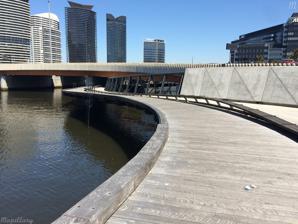
Building: Jim Stynes Bridge
Country: Australia
Year built: 2014
Melbourne, Australia pedestrian bridge Jim Stynes Bridge Coordinates 37°49′22.7″S 144°56′53″E / 37.822972°S 144.94806°E / -37.822972; 144.94806 Carries Pedestrians , Bicycles Crosses Yarra River Locale Melbourne , Victoria, Australia Maintained by VicRoads Characteristics Design Suspension bridge Material Steel Total length 120 metres (390 ft) History Architect Cox Architecture Constructed by Fitzgerald Constructions Australia Opened 18 June 2014 Location The Jim Stynes Bridge is a pedestrian bridge over the Yarra River at Docklands precinct in Melbourne , Victoria, Australia . The new bridge provides a vital link for pedestrians, cyclists and commuters between the Melbourne central business district , and the key precincts of Docklands and Northbank. Designed as a horizontal suspension bridge, it arcs out 30 metres over the river and creates the illusion it is hovering unsupported above it, passing under the Charles Grimes Bridge . The bridge was named after Jim Stynes , a prominent Ireland-born player of Australian rules football who died in 2012. Two bronze plaques outlining Stynes' achievements are installed at each end of the bridge. References